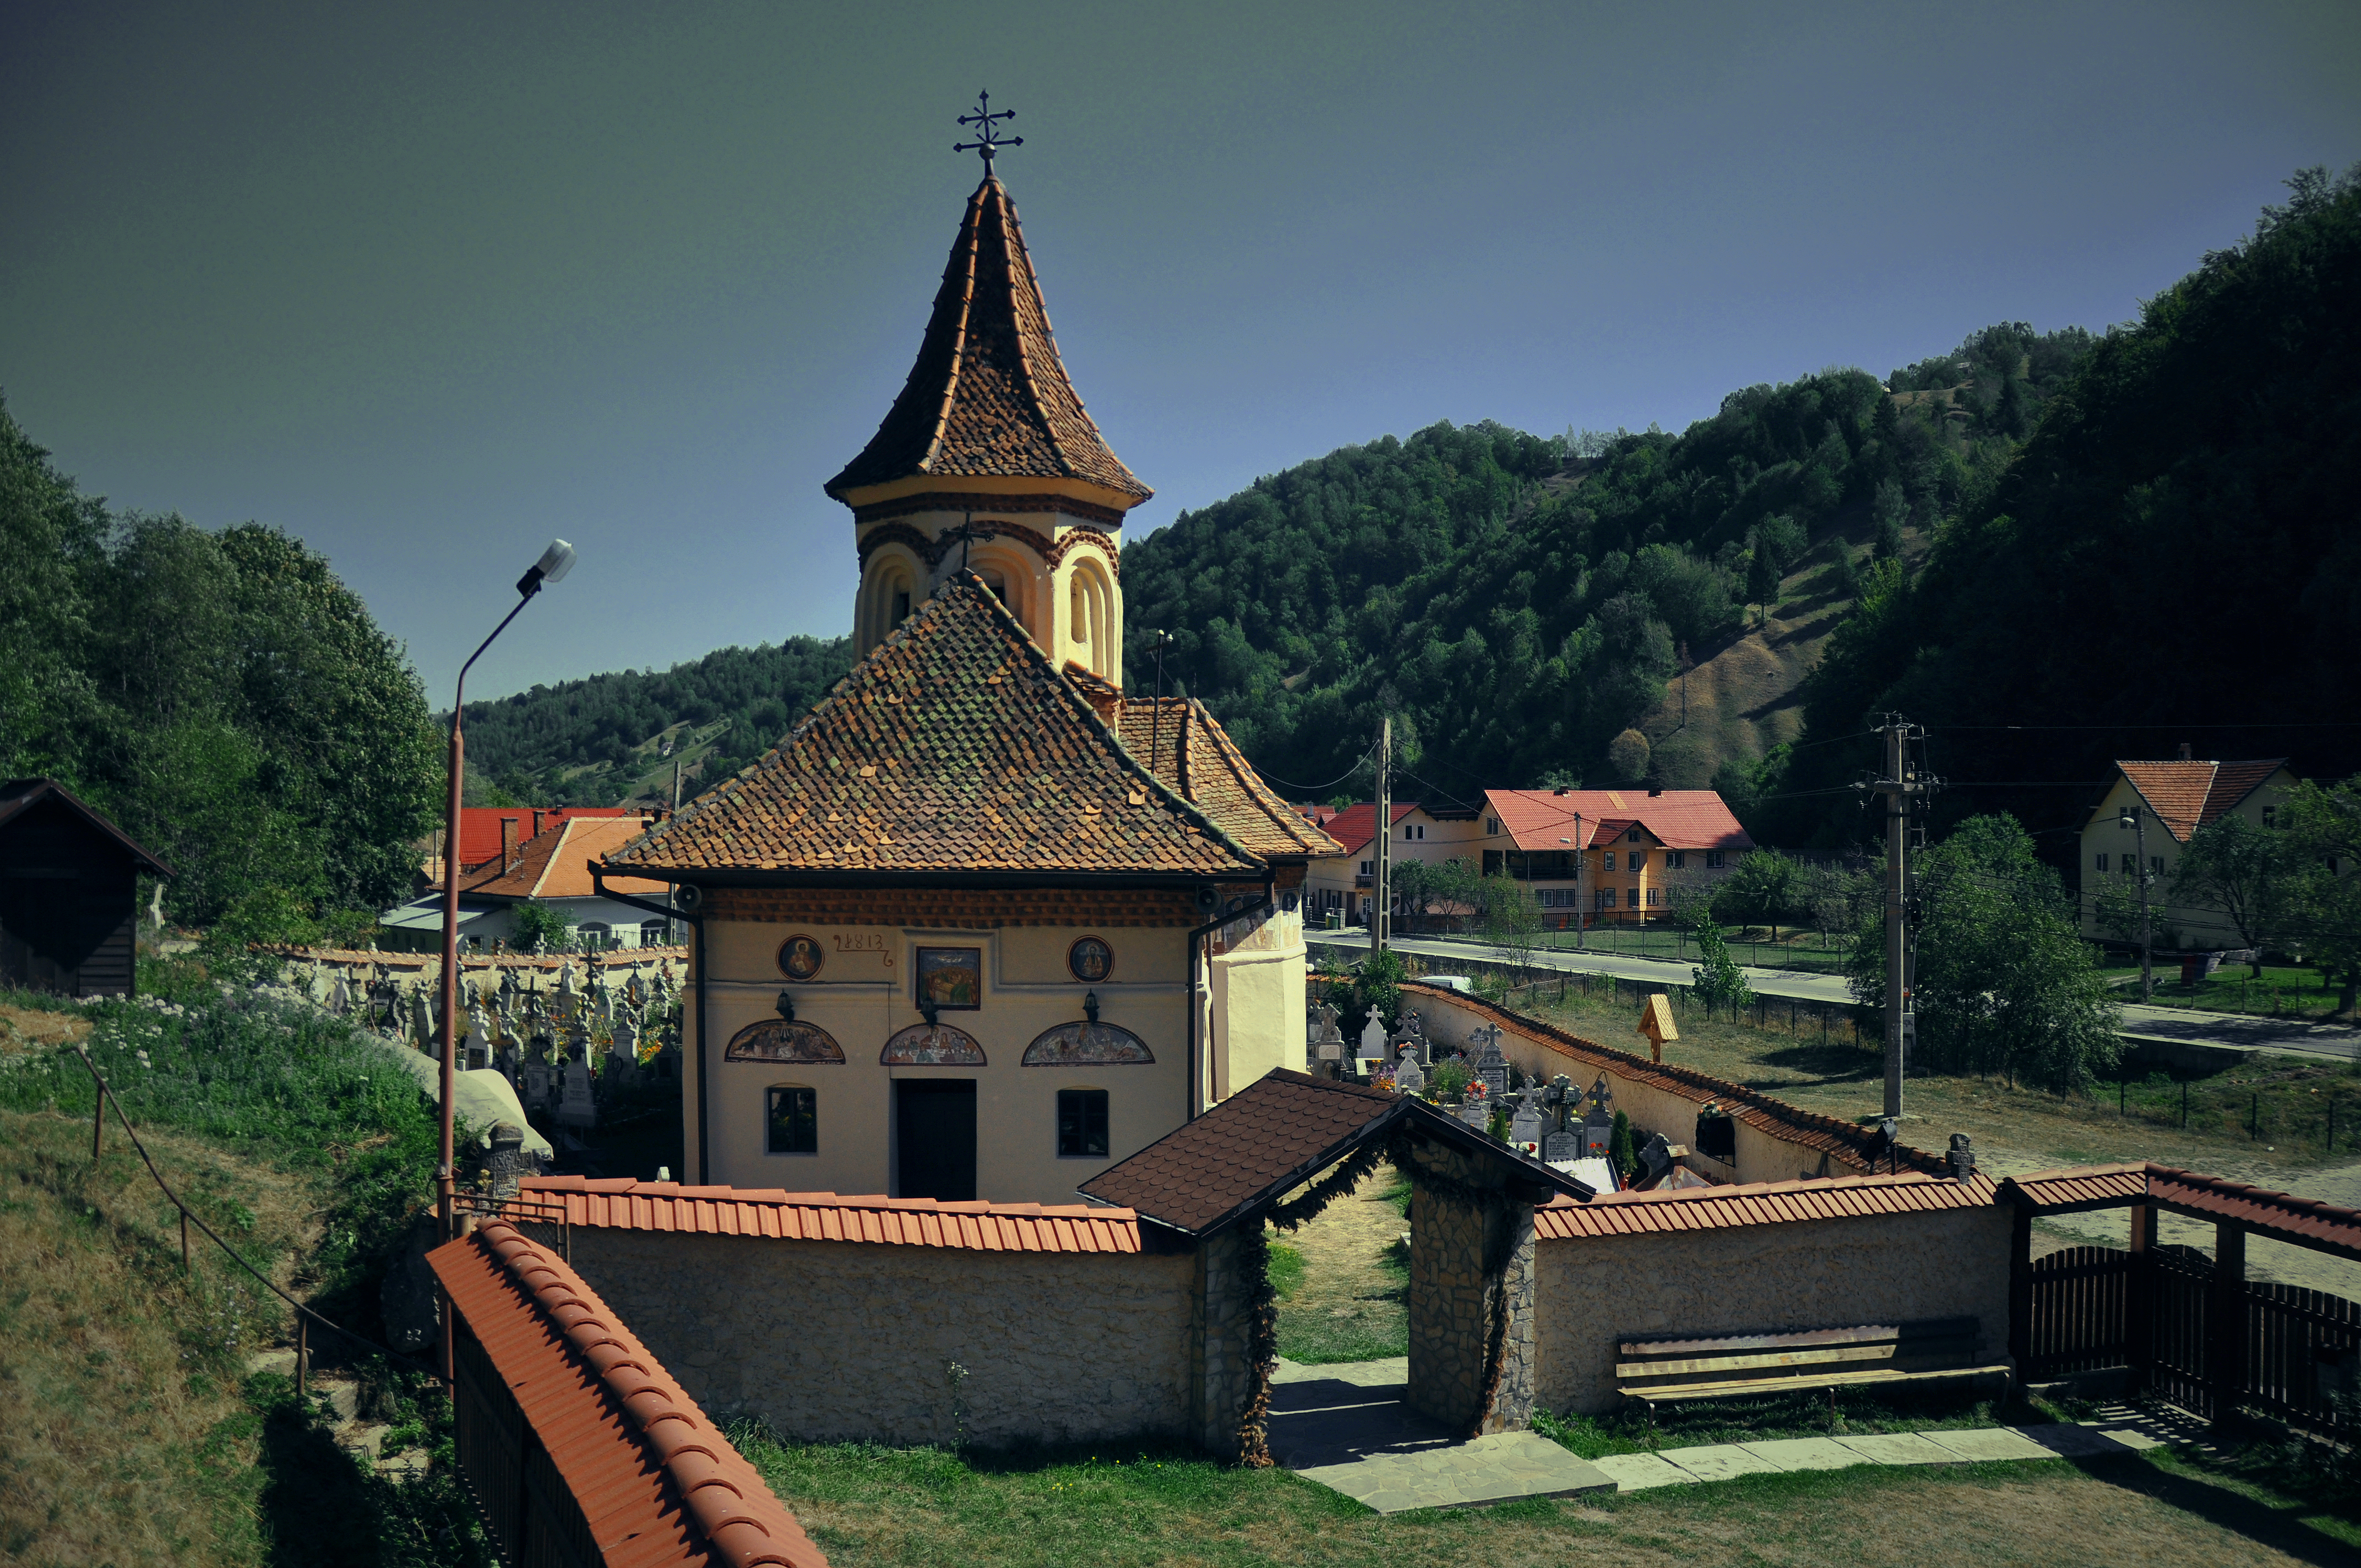
landscape, mountain, architecture, photography, house, town, building, chateau, monument, photo, village, rural, religion, church, exterior, cemetery, christian, tourism, place of worship, photos, religious, de, la, temple, brass, mountains, monastery, churches, shrine, fotografie, christianity, romana, orthodox, county, eastern, estate, romania, brasov, bor, carpathian, transylvania, biserica, arhitectura, tara, orthodoxy, romanian, ortodoxa, patrimoniu, ortodoxia, ortodoxie, ecclesiastical, bisericeasc, cladire, edificiu, curte, sat, carpati, munte, peisaj, muntii, turla, ardeal, cimitir, rural area, cre tinism, cre tin, transilvania, erd ly, siebenb rgen, kronstadt, cheia, moieciu, lmibviima11633